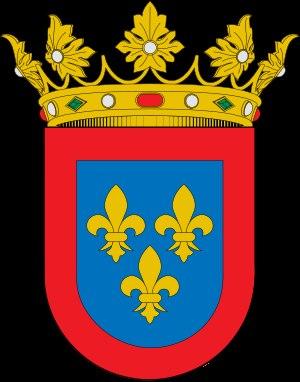
Le duché de Soria est un titre nobiliaire espagnol créé par deux fois.